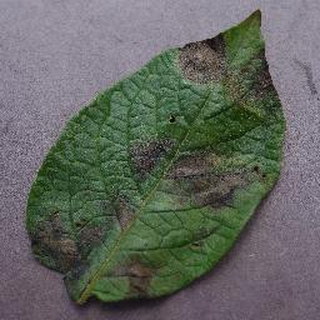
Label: potato_late_blight